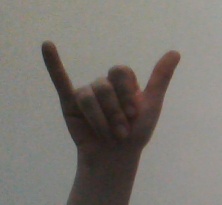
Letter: ya